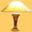
Label: lamp